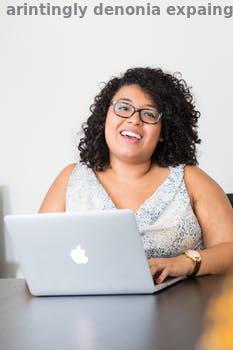
Label: Watermark